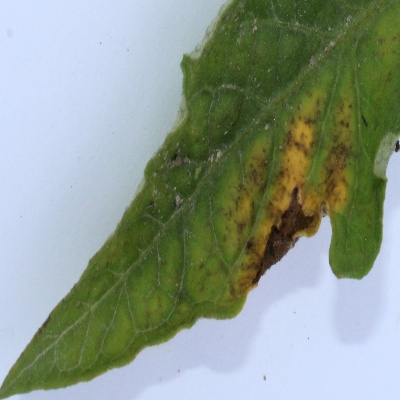
Crop: Tomato
Condition: septoria leaf spot